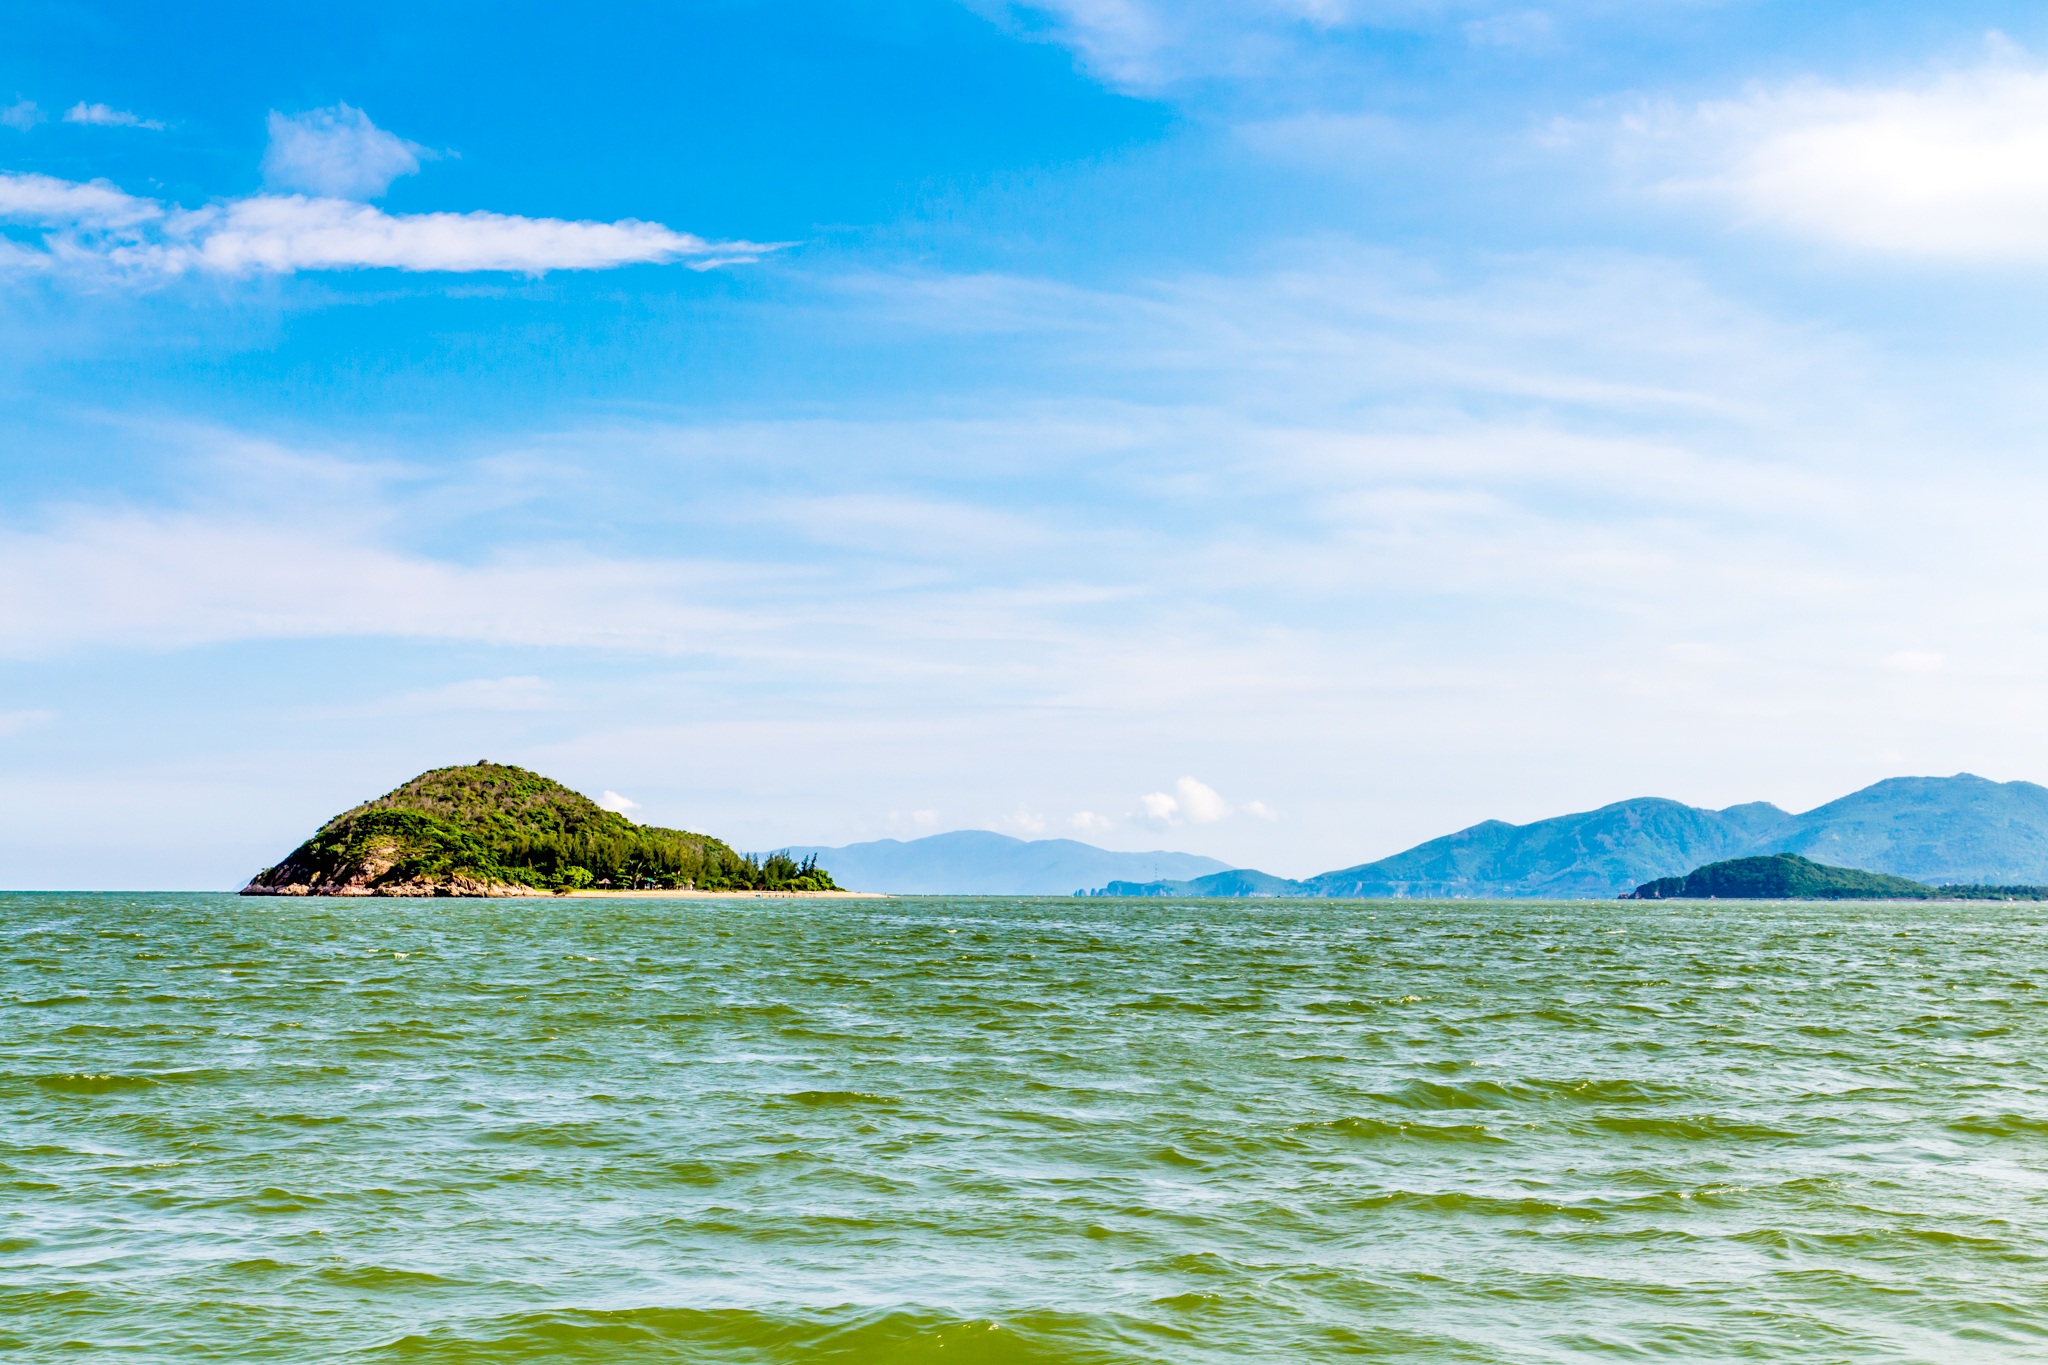
beach, sea, coast, ocean, horizon, mountain, cloud, sky, hill, shore, wave, lake, home, male, cliff, cove, bay, island, terrain, page, knife, body of water, write, loch, ecosystem, cape, islet, landform, the sea, geographical feature